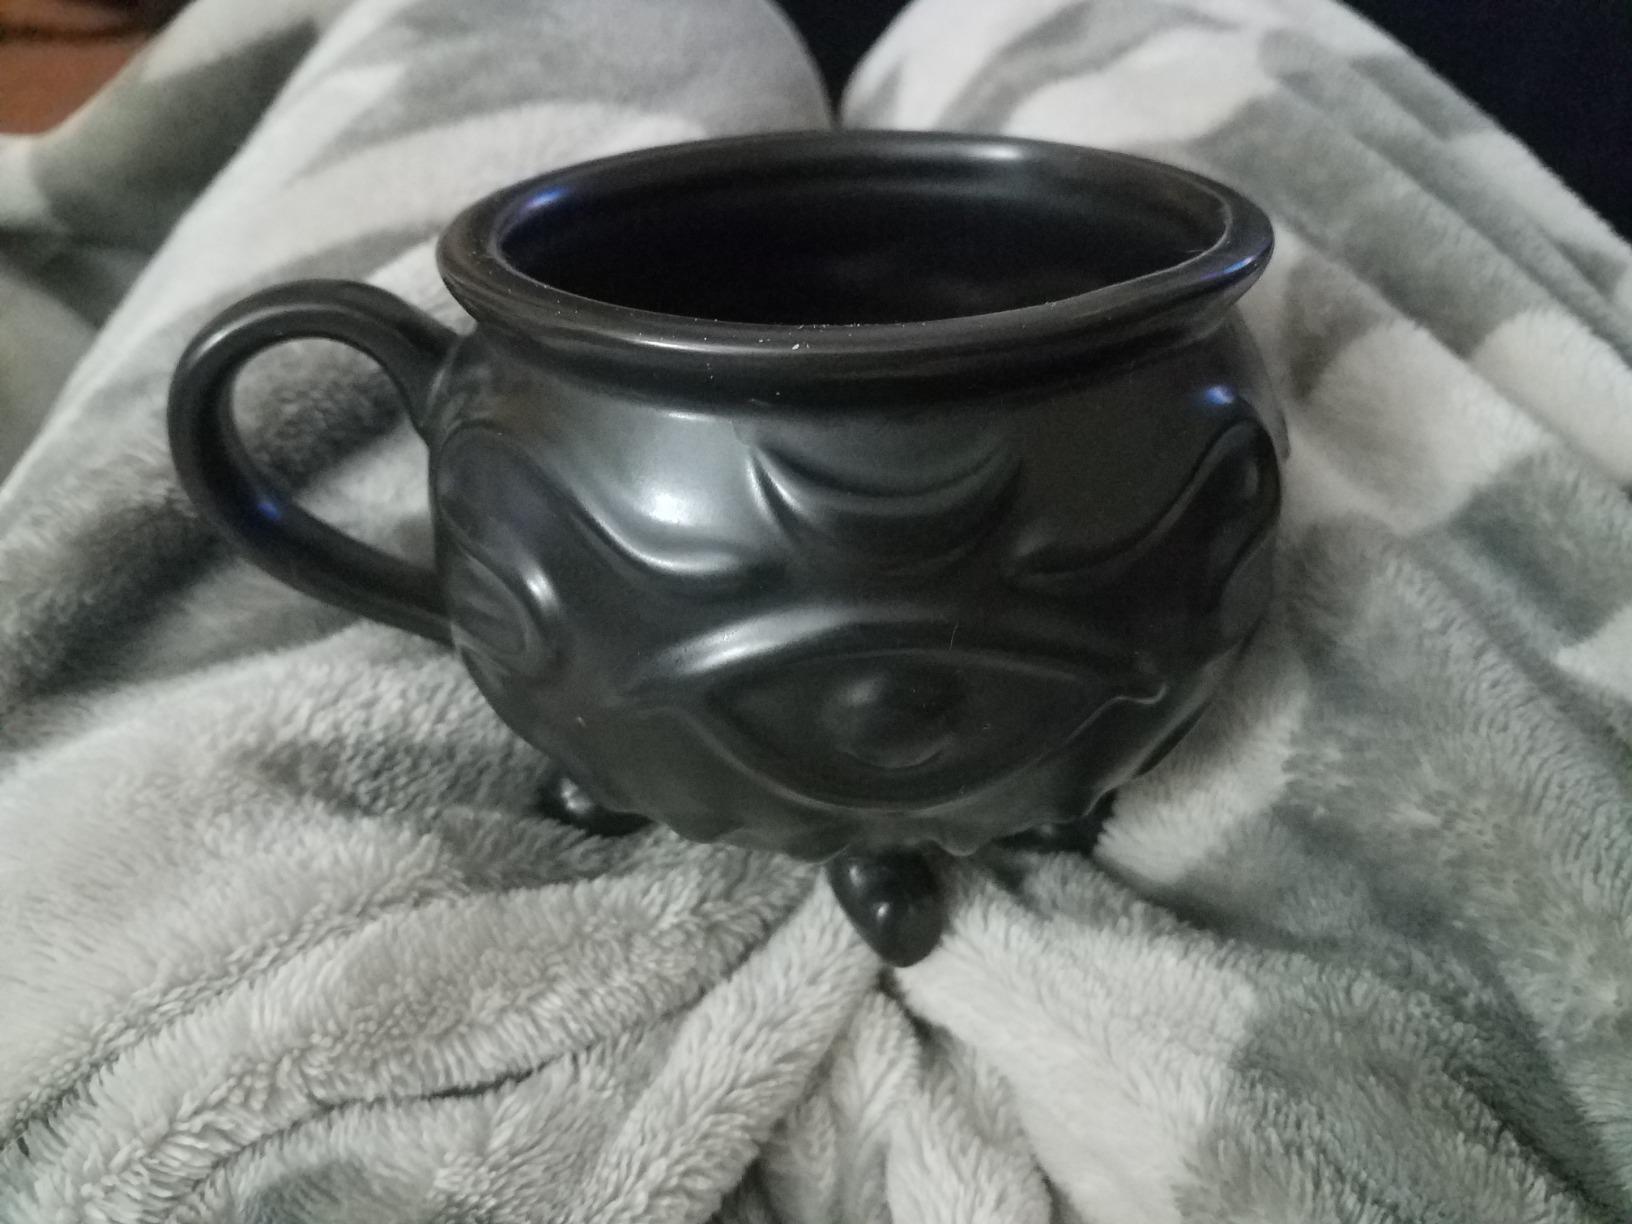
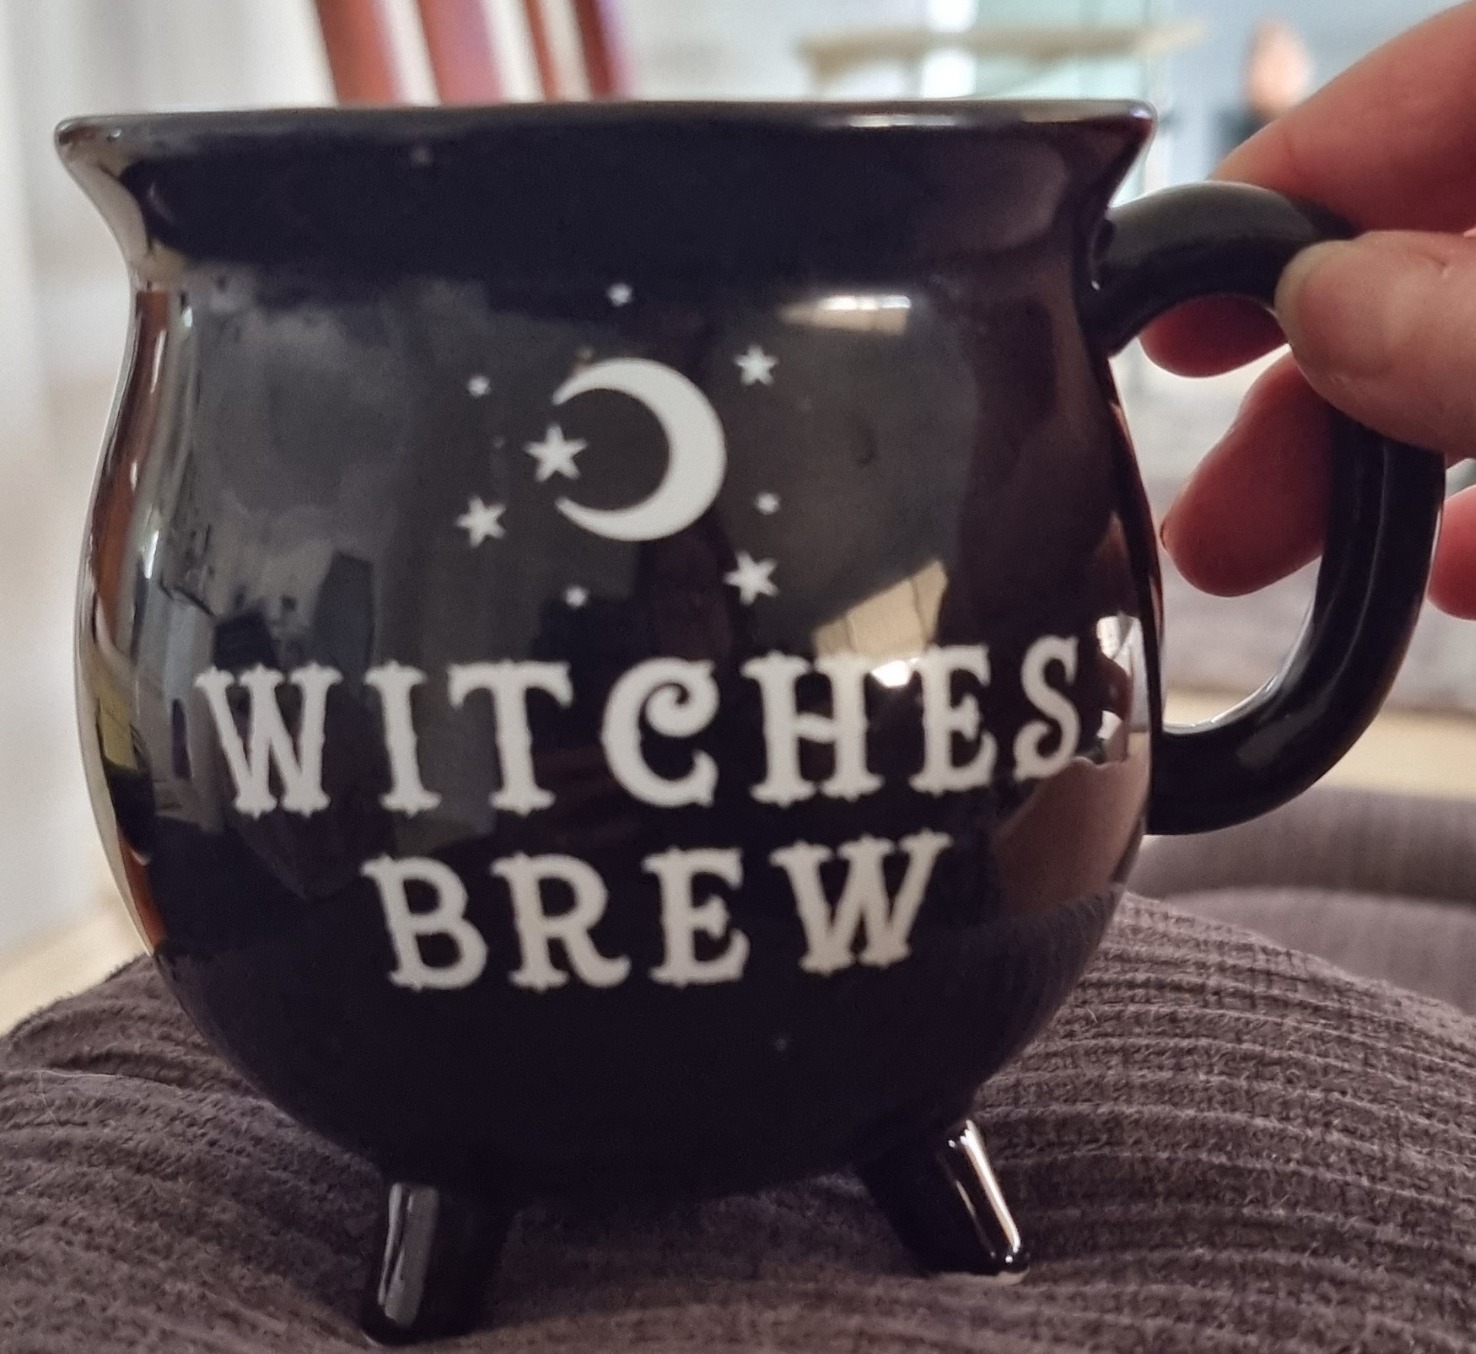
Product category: items_mug
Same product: no